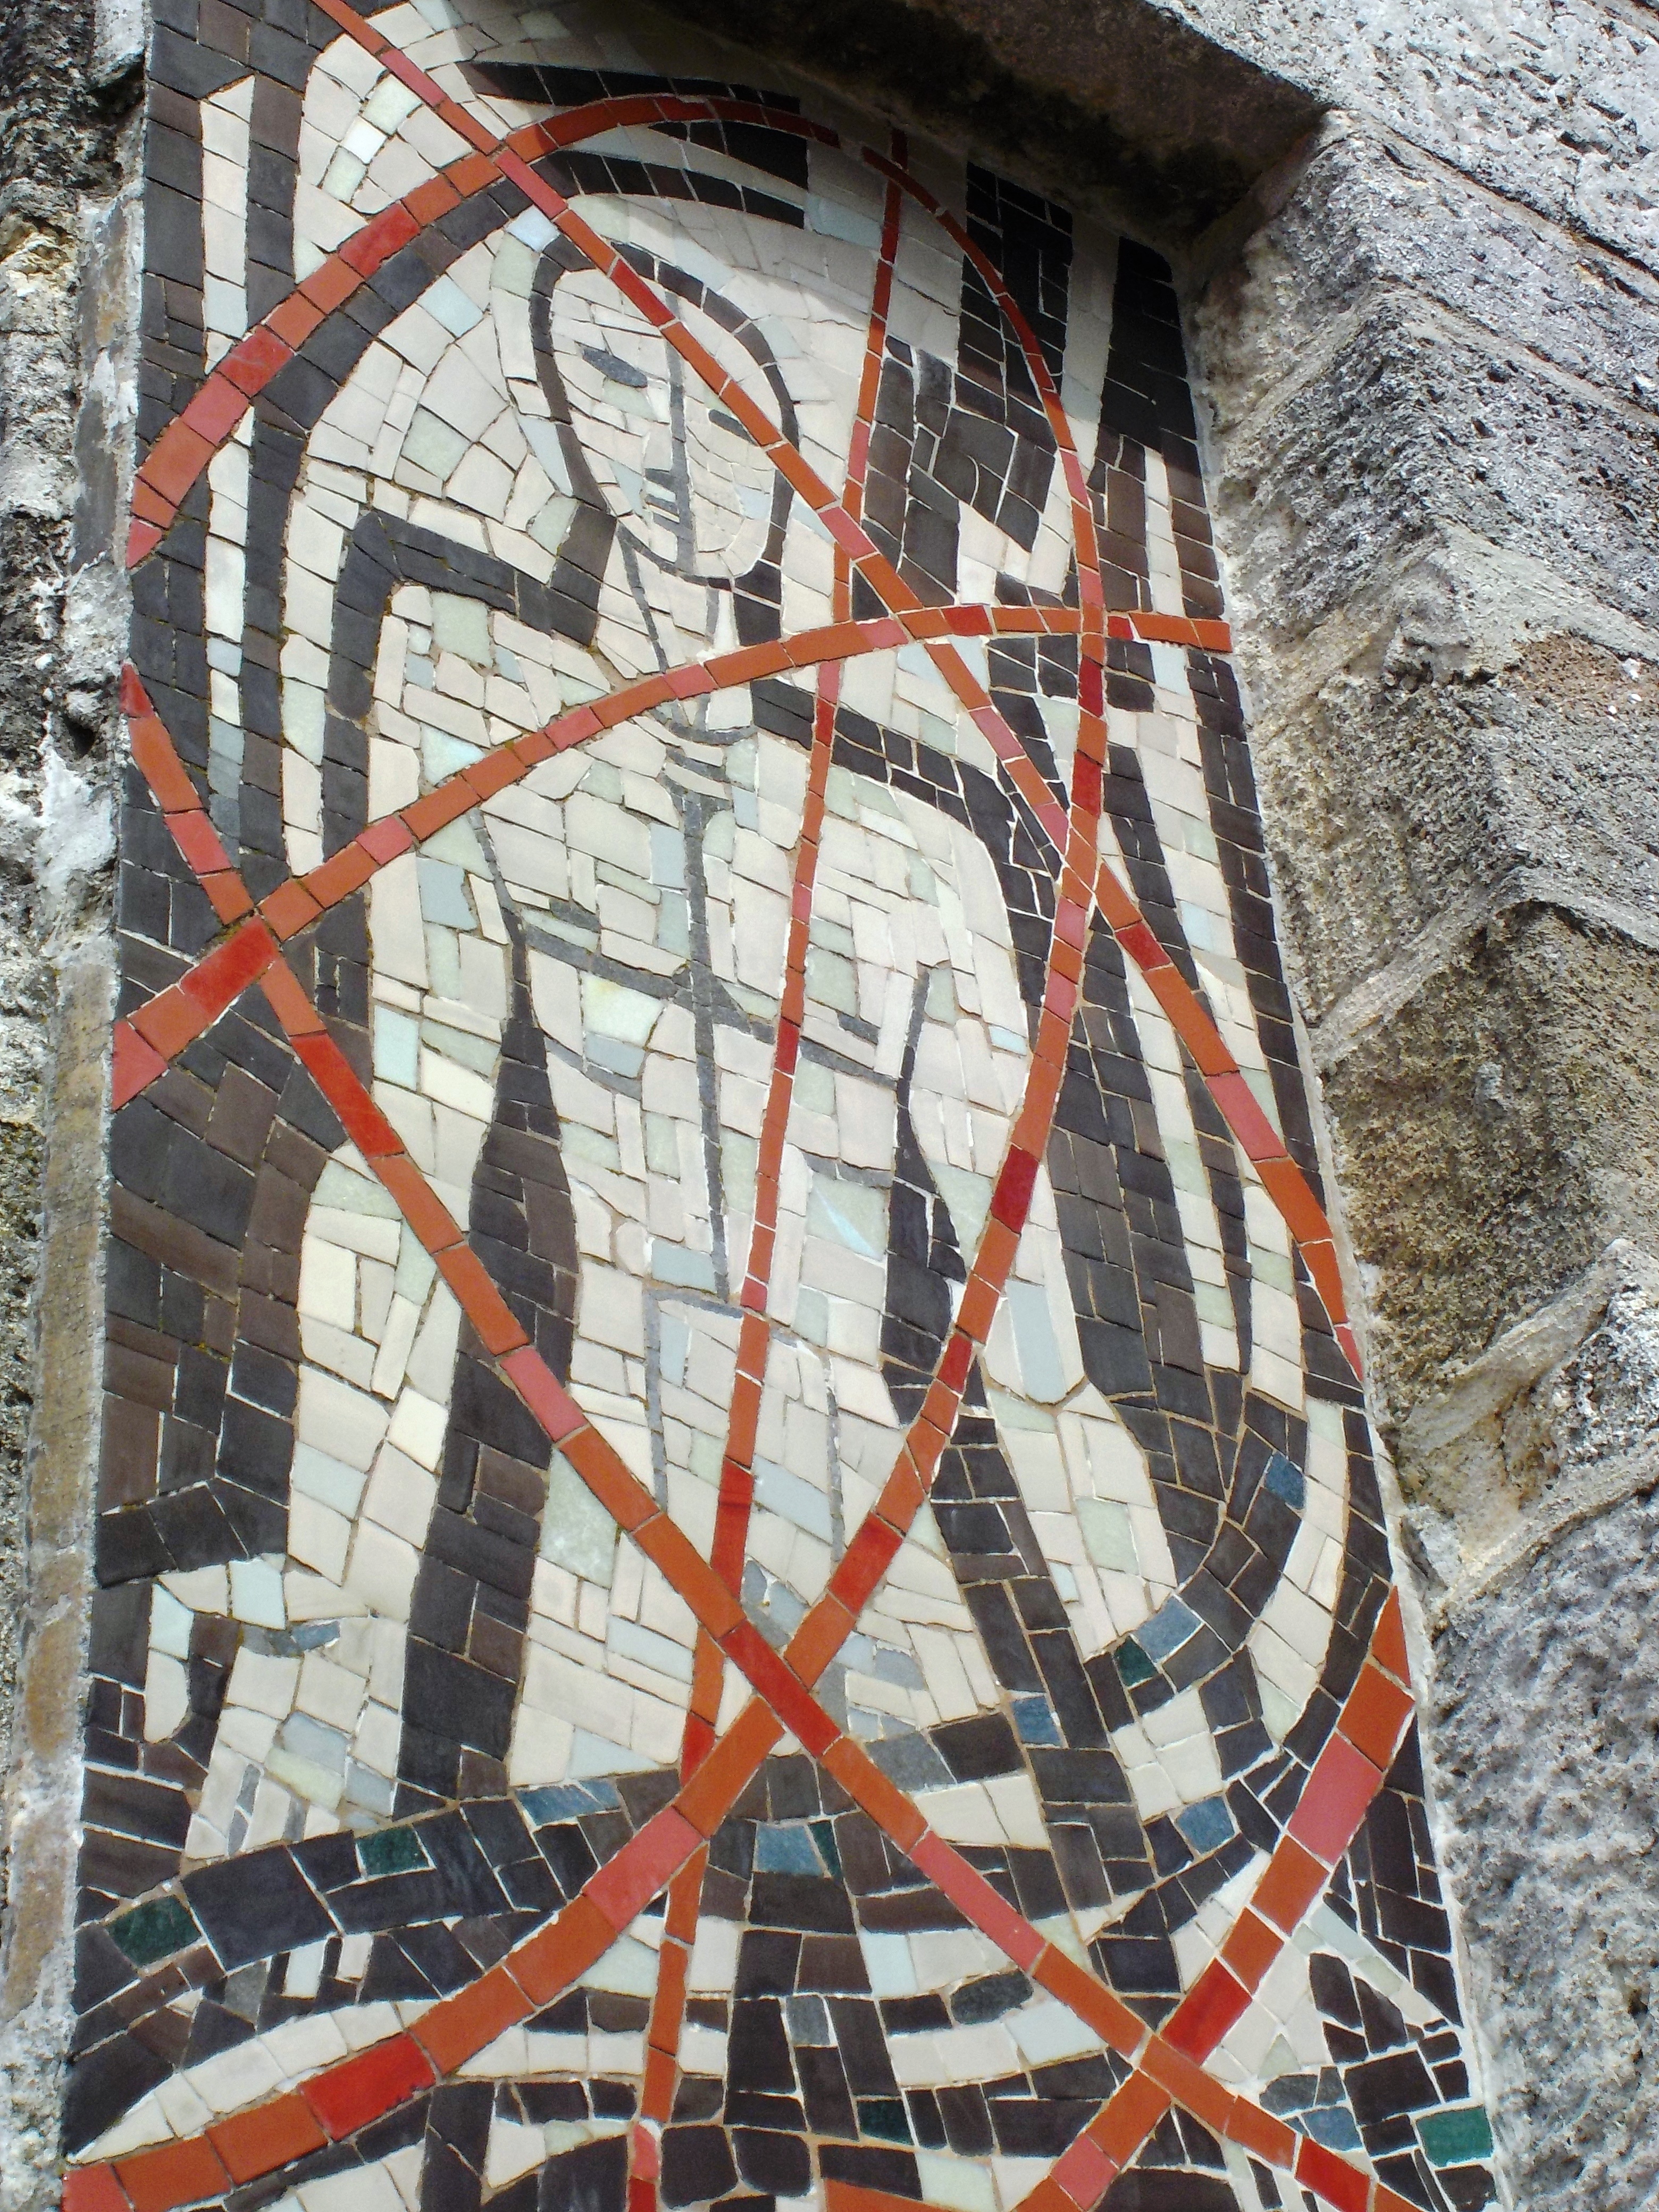
street, wall, monument, graffiti, street art, stones, art, mural, painted, masonry, urban area